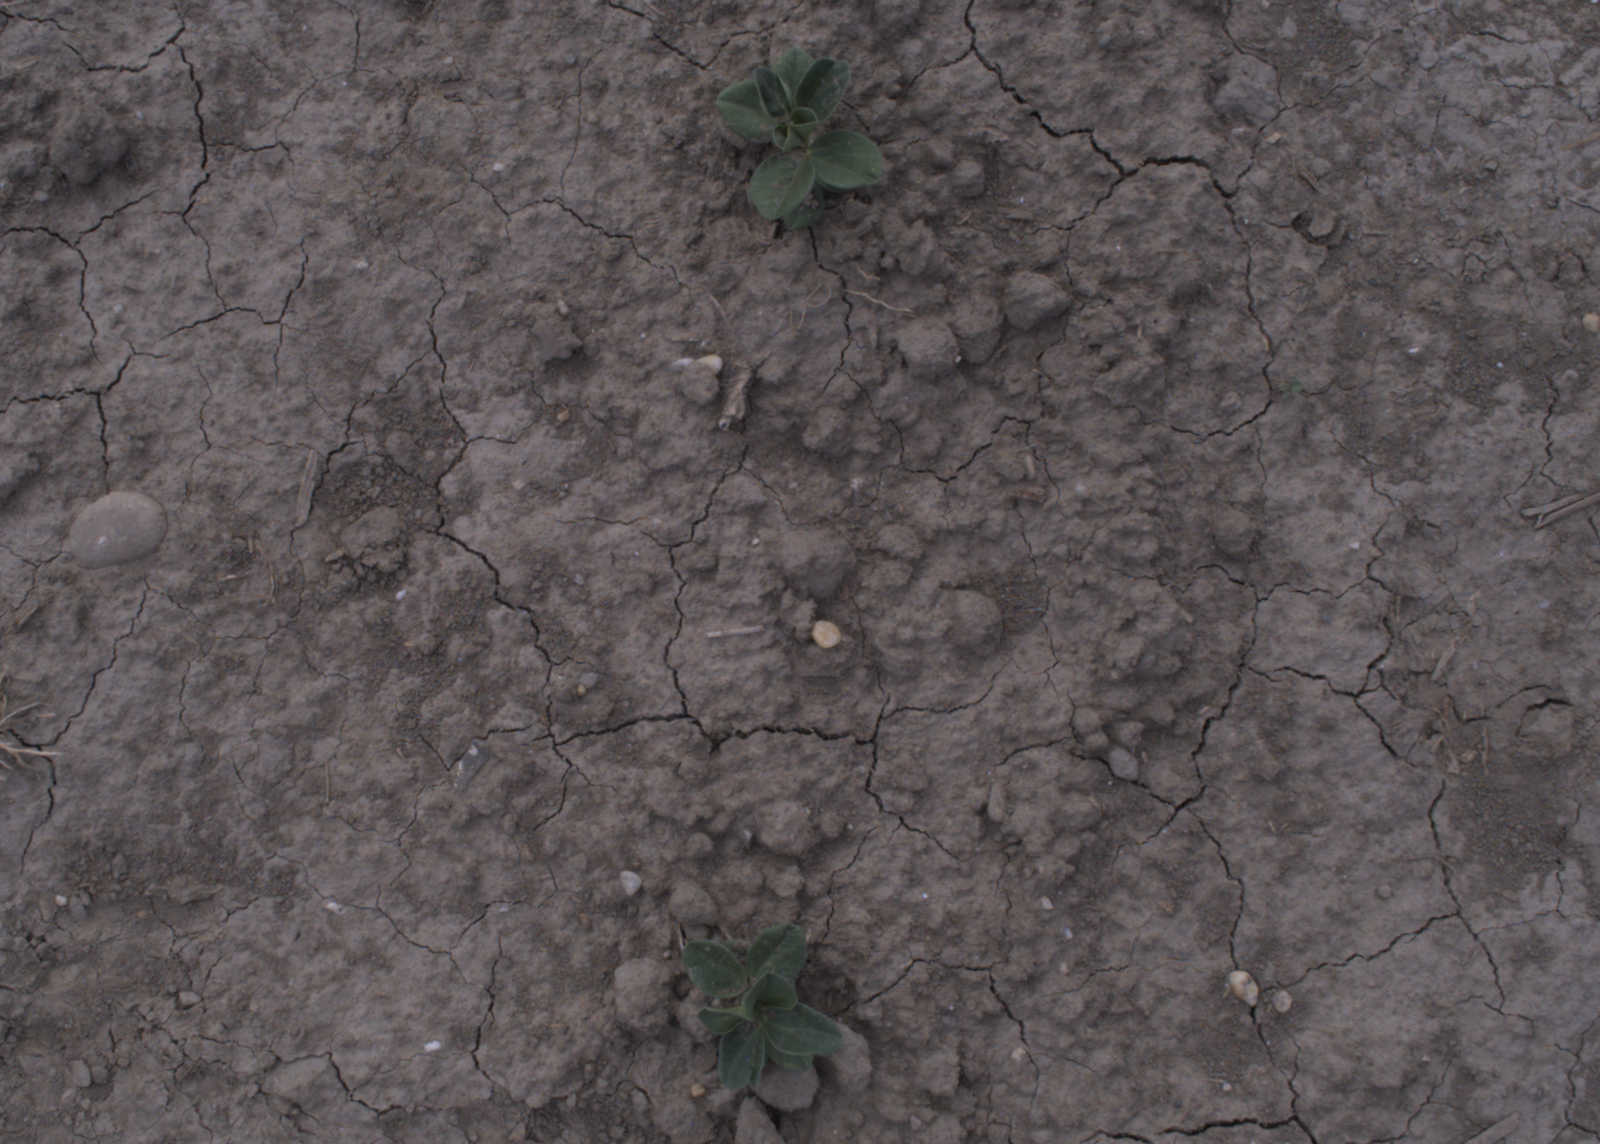
Capture date: 24.08.2020 13:39:18
Weather: mixed
Wind: medium
Seeding date: 21.07.2020
Plant canopy height (mm): 910